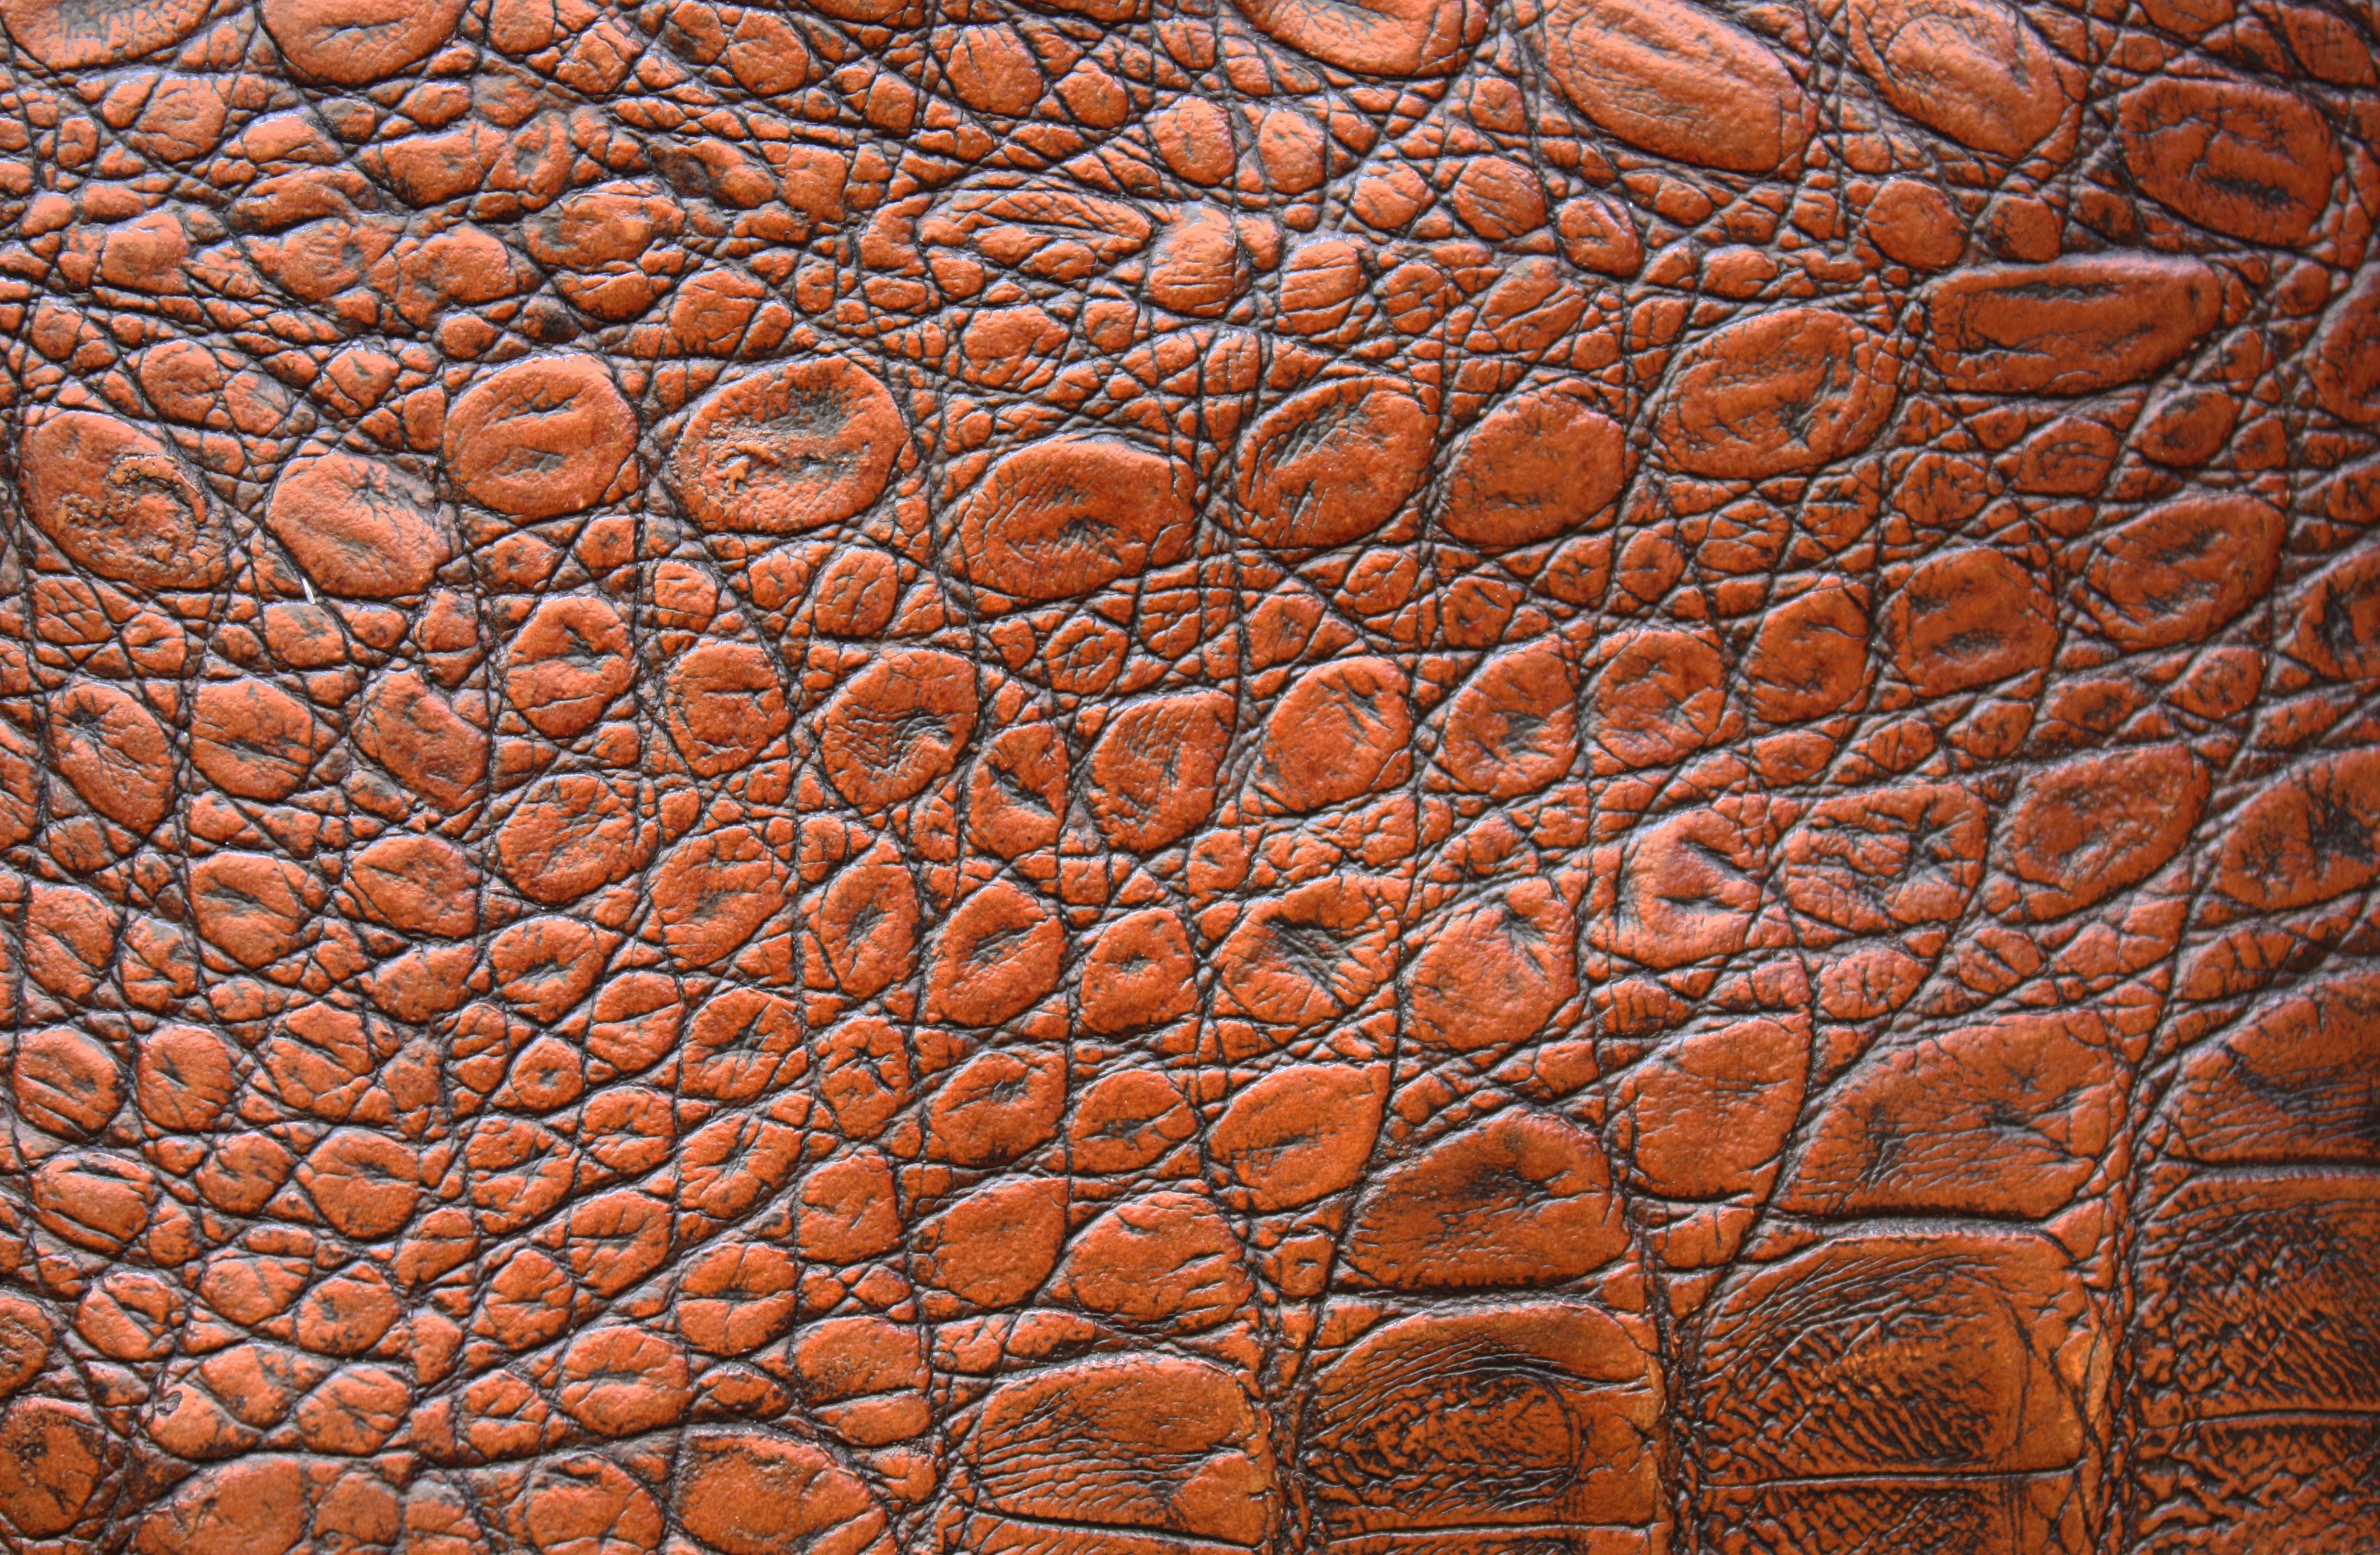
rock, wood, leather, texture, trunk, wall, natural, brown, soil, reptile, brick, material, art, background, skin, carving, flooring, ancient history